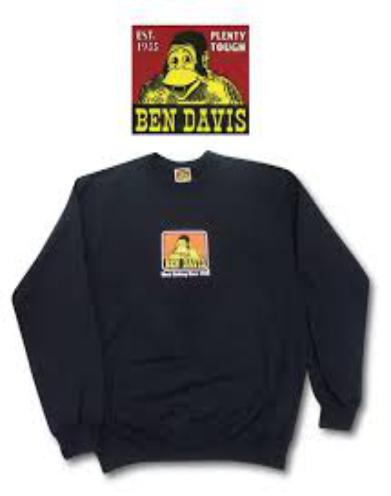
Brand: Ben Davis
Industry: Clothes